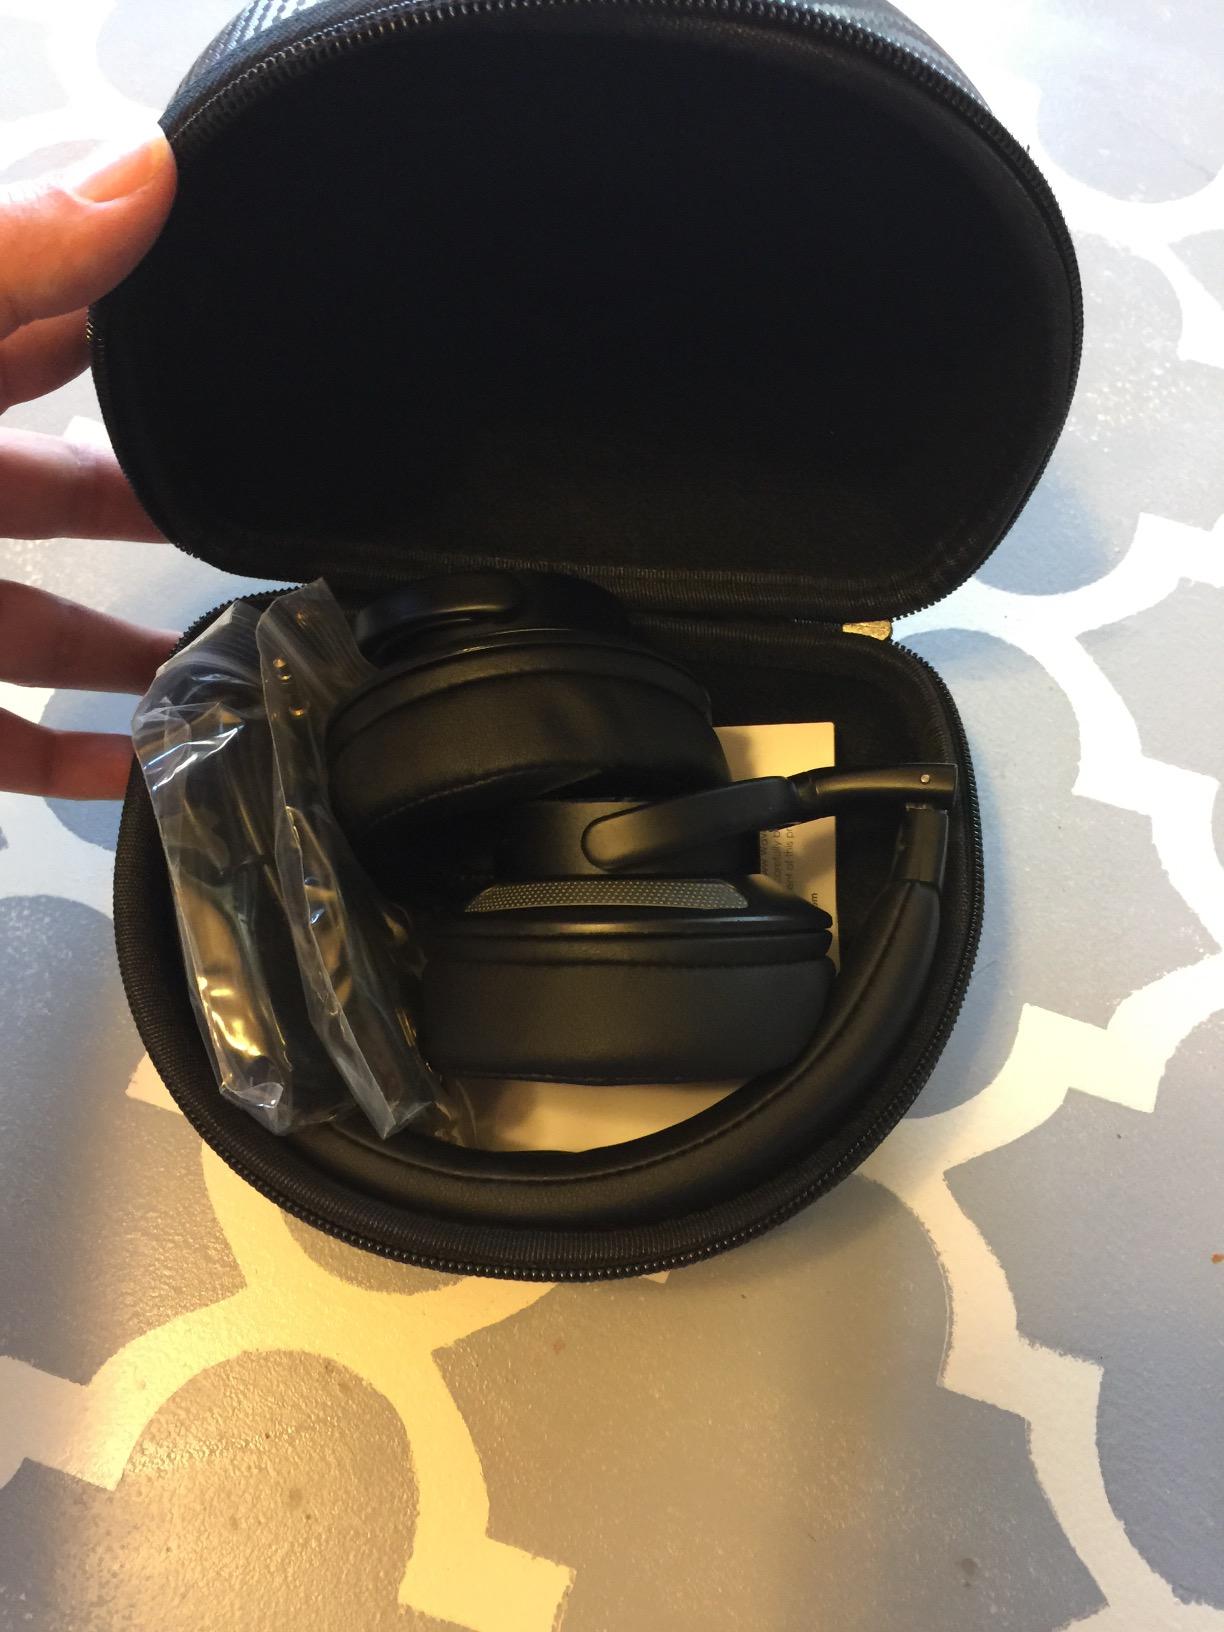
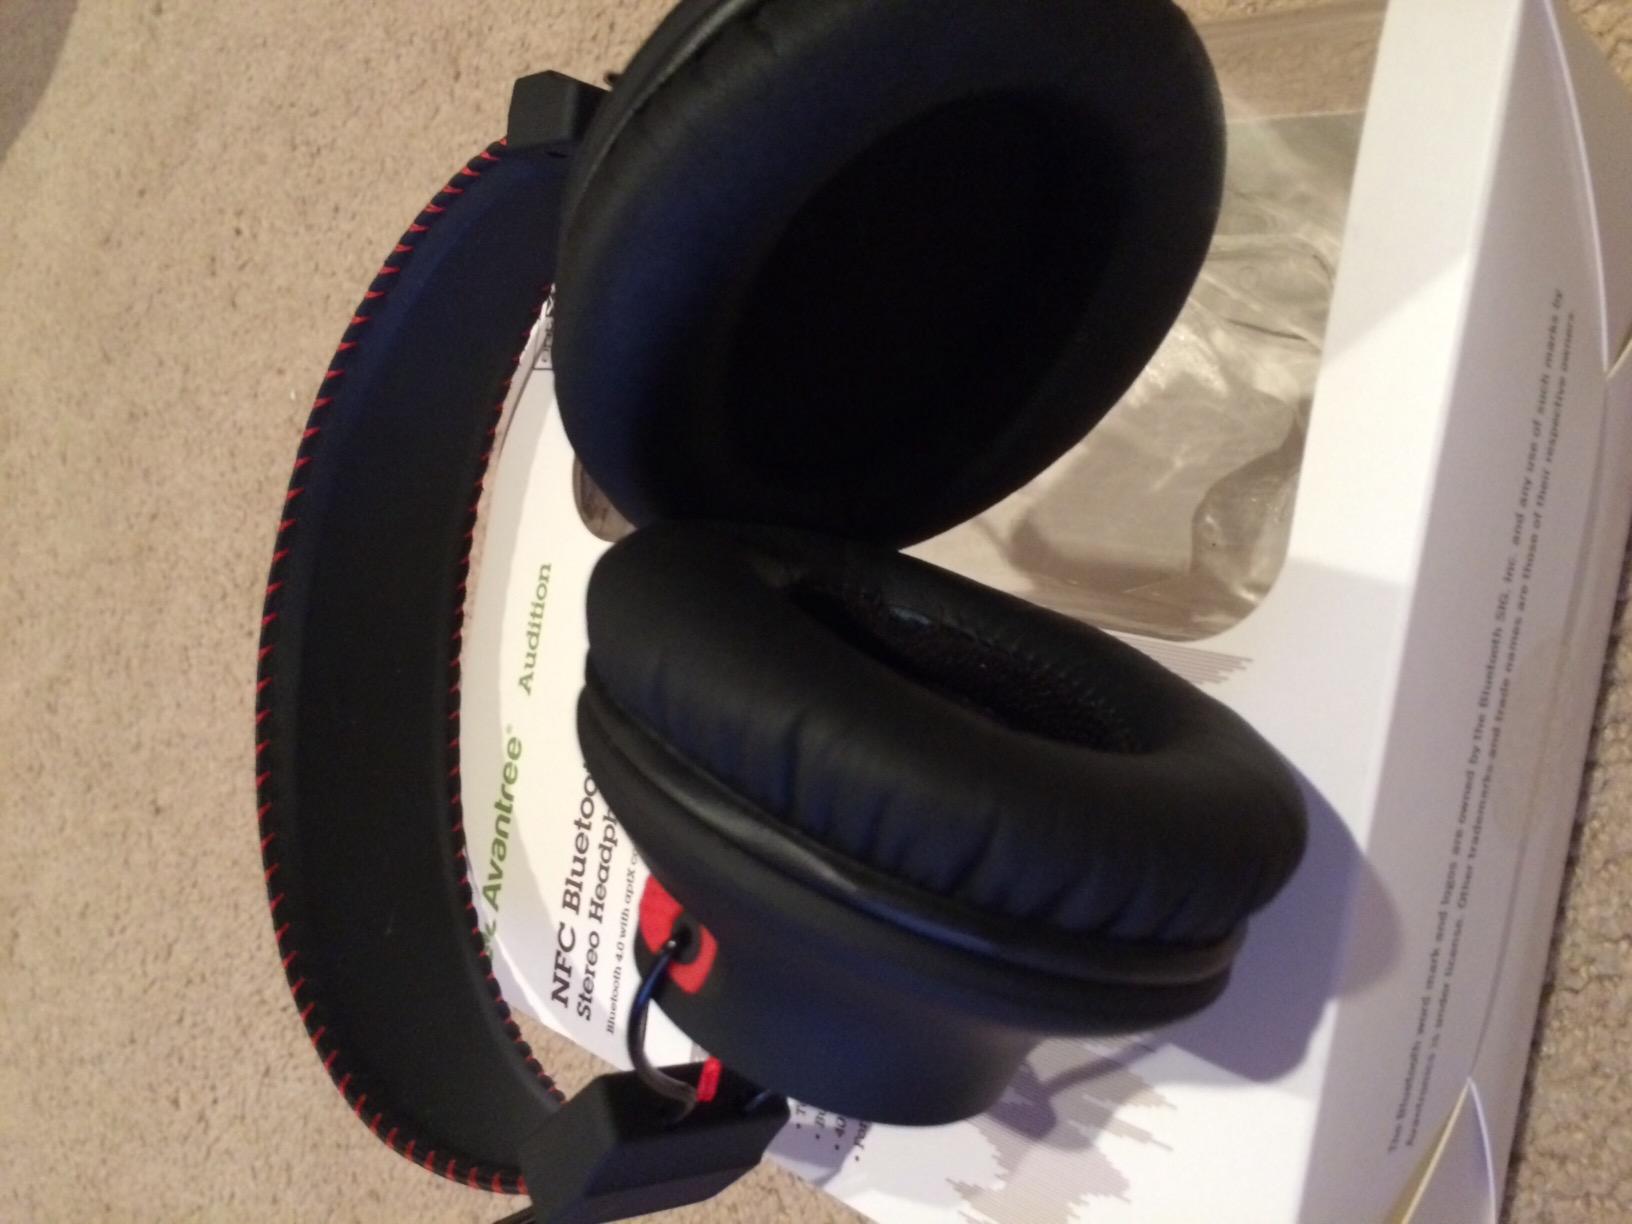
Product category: headphones
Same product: no